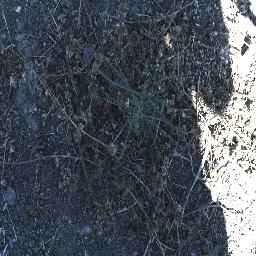
Label: parkinsonia